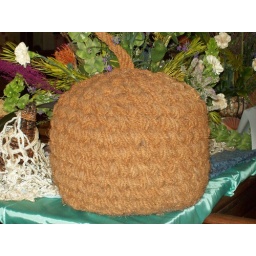
a rope plaited fender for a boat adds to the water theme...a work of art in it's own right